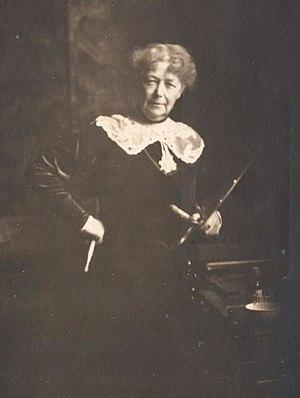
Sophie Koner était une peintre allemande. Elle fut l'épouse de Max Koner.